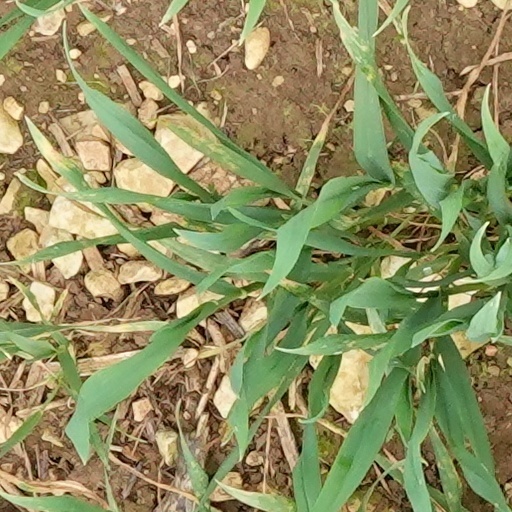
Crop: wheat